Linderöd Church

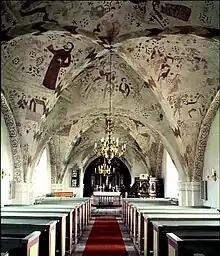
Interior view towards the choir with murals visible

Linderöd Church was built during the middle of the 12th century. The vaults of the church are Gothic and date from the 15th century. During the Late Middle Ages a church porch was also built in front of the southern entrance, but it was later demolished. In 1770 the church was enlarged towards the west. At this time there were plans to build a church tower, but they were never realized. Helgo Zettervall led a rebuilding of the church in 1873, adding modern windows while demolishing the church porch and moving the Romanesque southern portal to the western gable.